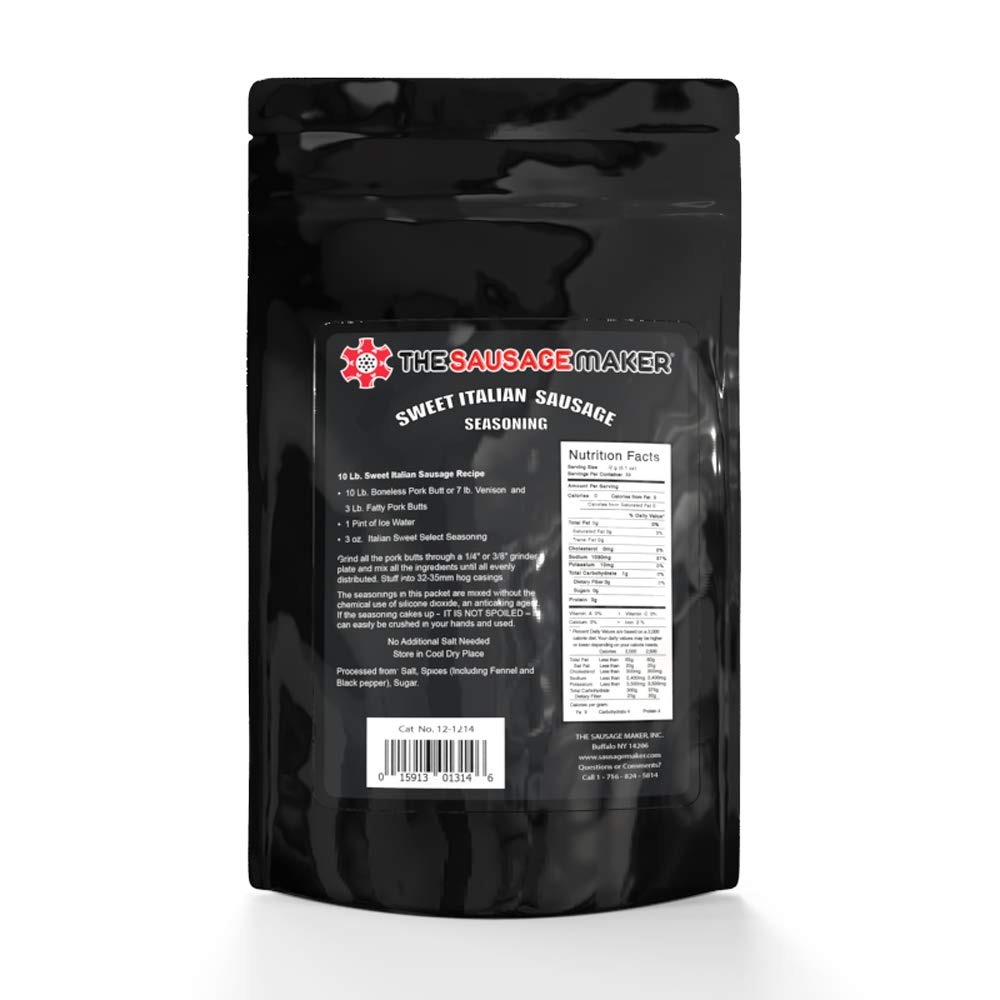
Item Name: The Sausage Maker - Sweet Italian Sausage Seasoning, 5 oz.
Bullet Point 1: Can be made into patties or stuffed into hog or collagen casings (sold separately
Bullet Point 2: Makes 10 lbs
Bullet Point 3: Recipe on package
Product Description: A simple formula that makes a tried-and-true classic, great off the grill. A perfect blend making an Italian Sausage with a dose of sweet, great combo! May also be pan fried. Can be made into patties or stuffed into hog or collagen casings (sold separately). Makes 10 lbs. Recipe on package.
Value: 1.0
Unit: Count

Price: 14.25